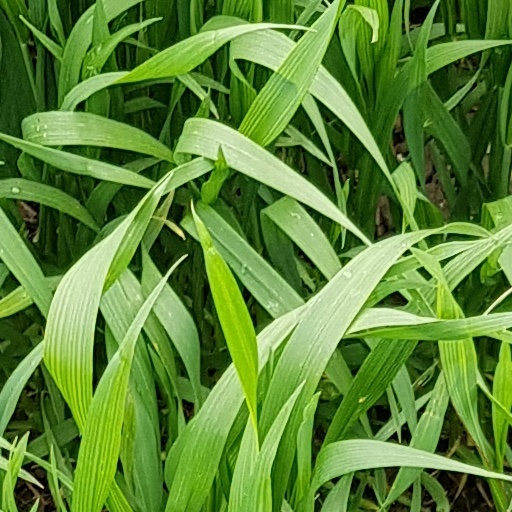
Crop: wheat